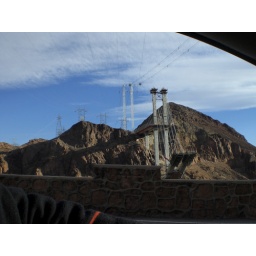
new bridge under construction over the colorado river at hoover dam, nevada-arizona border, u.s.a.